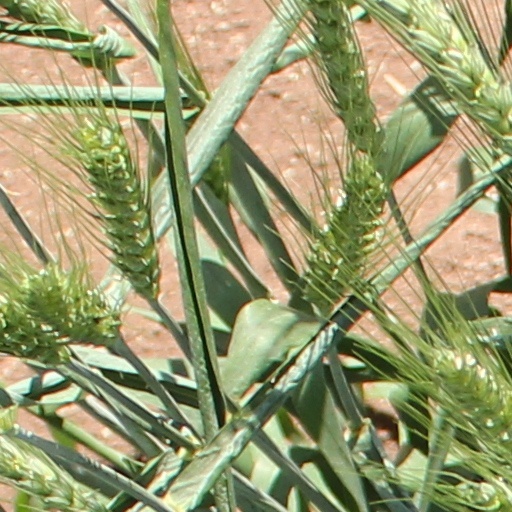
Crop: wheat